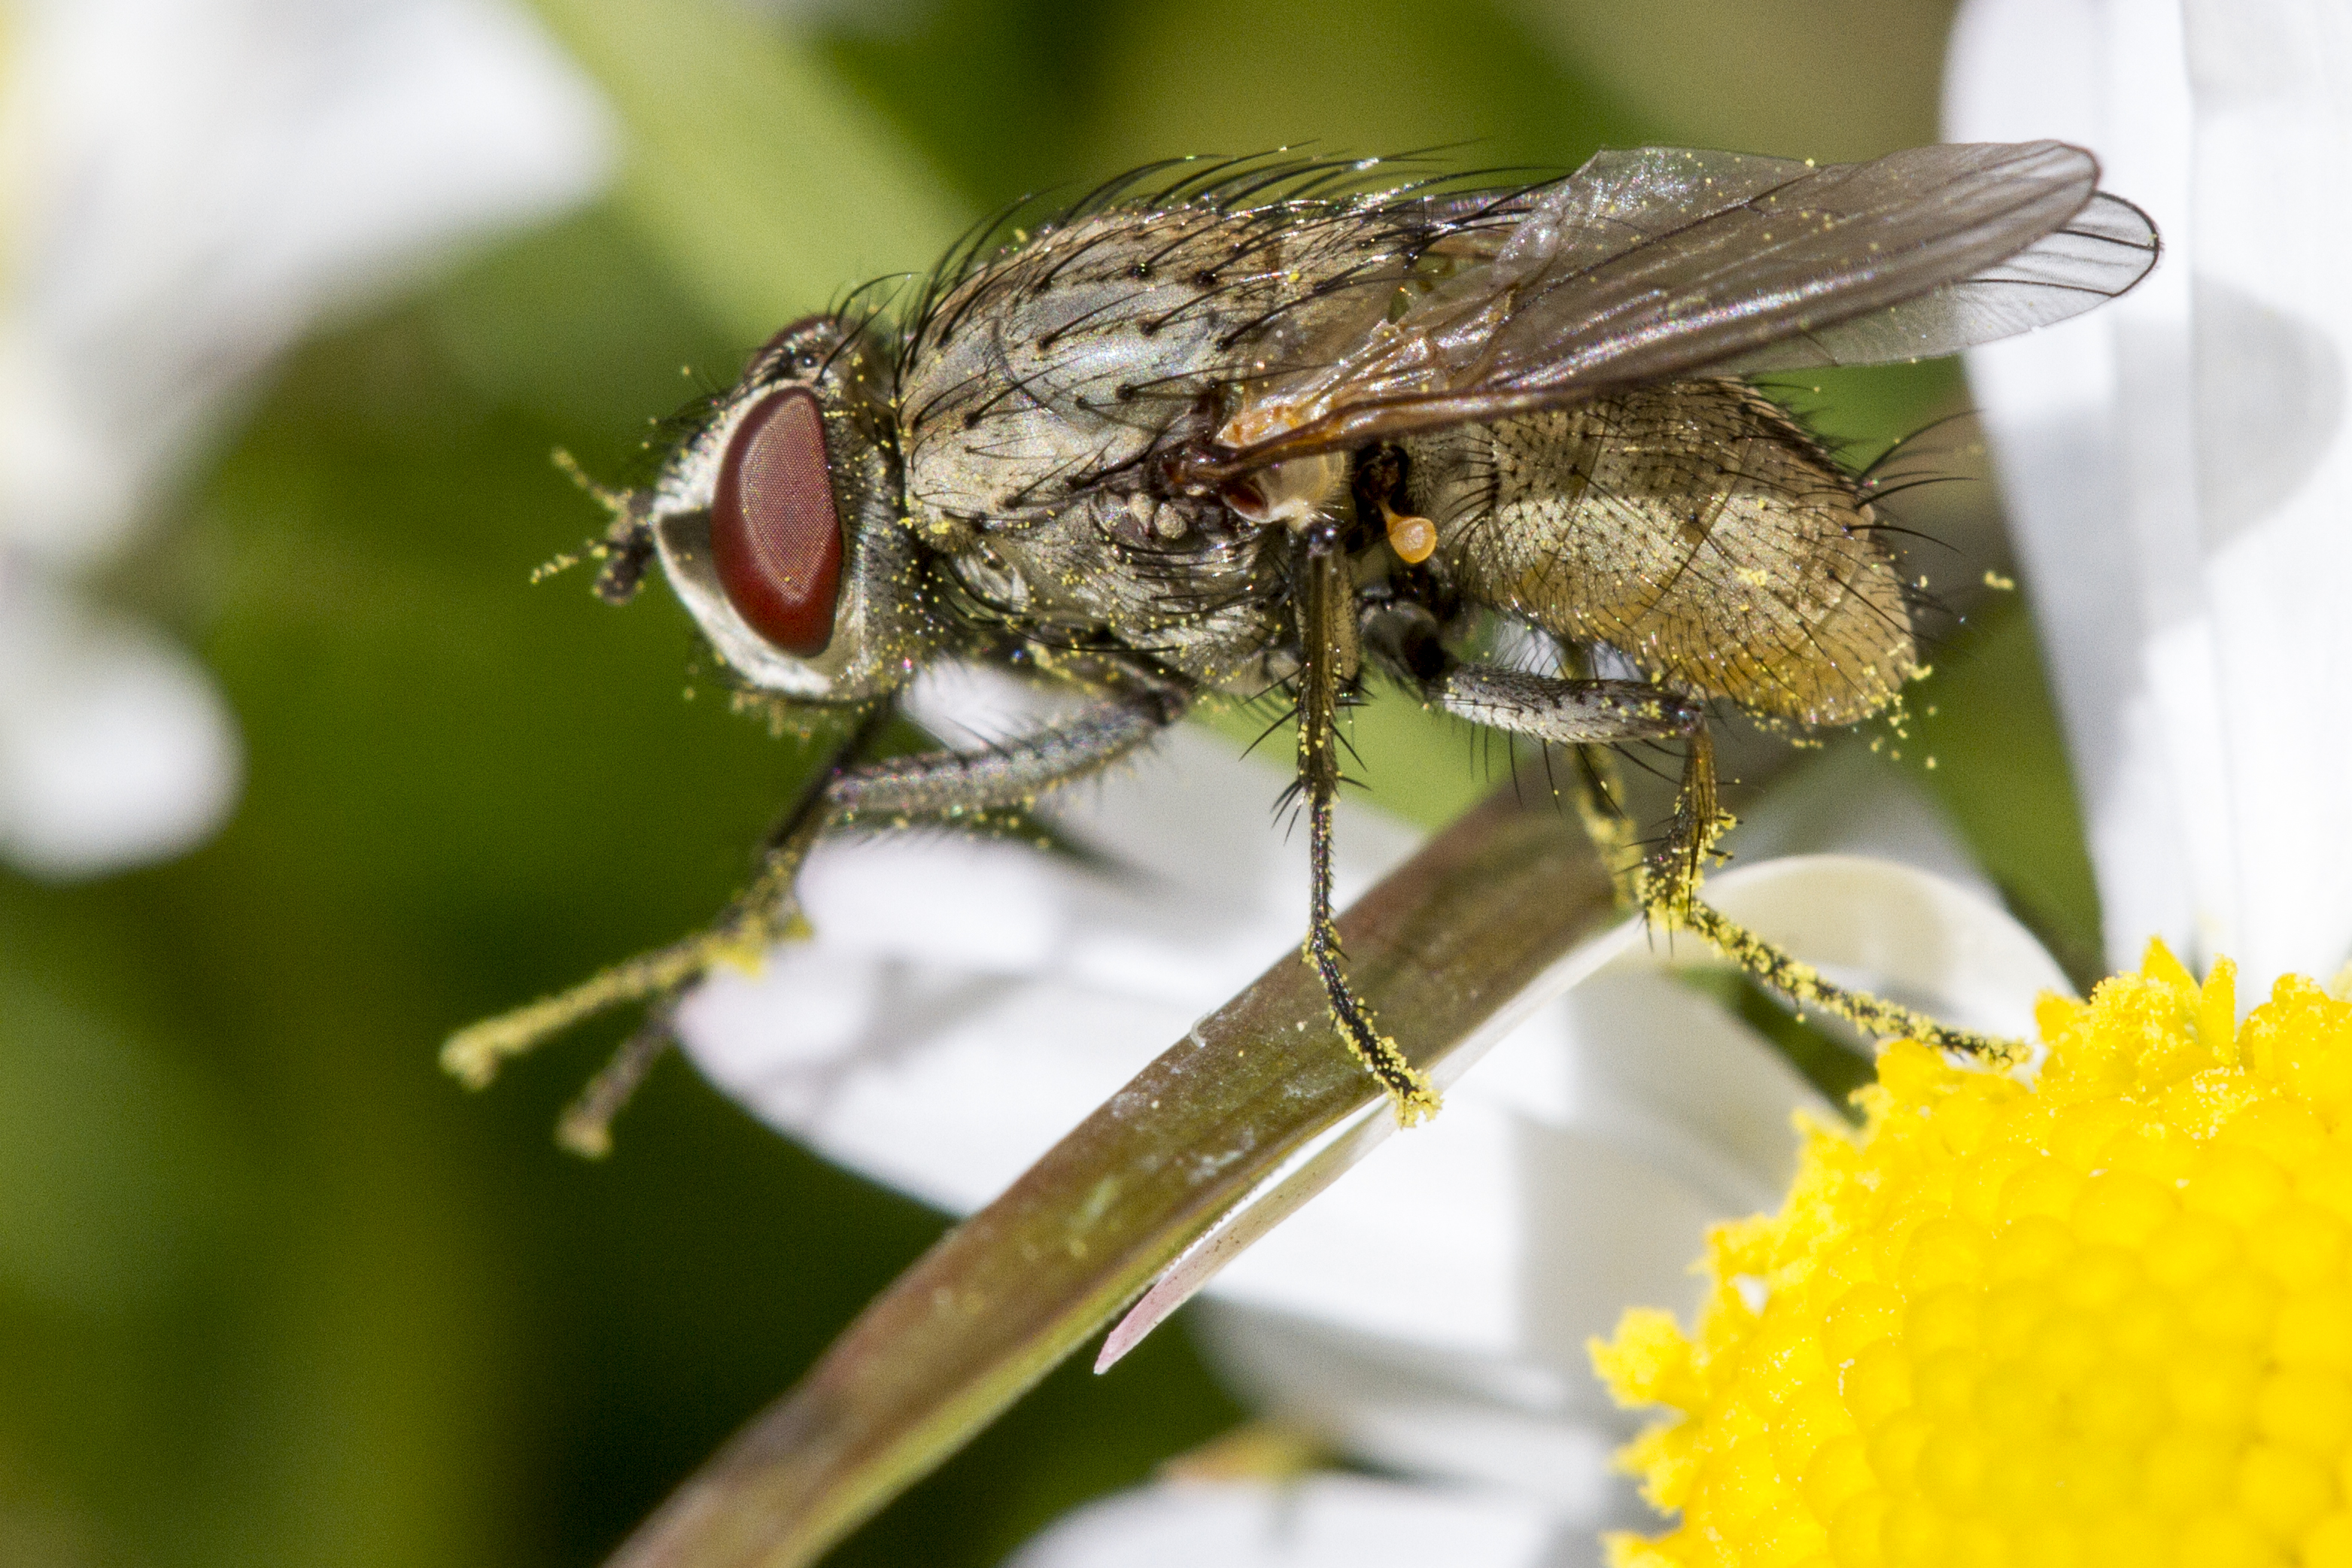
photography, flower, fly, daisy, insect, macro, garden, fauna, invertebrate, close up, outdoors, uk, canon7d, dof, pest, nectar, peterborough, hfdf, flydayfriday, macro photography